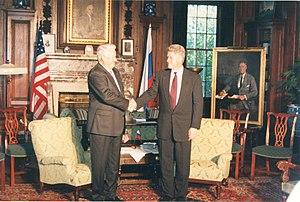
William Jefferson Clinton, dit Bill Clinton [bɪl ˈklɪntən], né le 19 août 1946 à Hope, est un juriste et homme d'État américain, 42ᵉ président des États-Unis en fonction de 1993 à 2001.